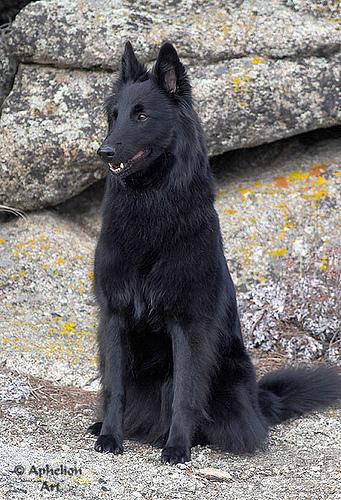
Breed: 227-n000070-groenendael